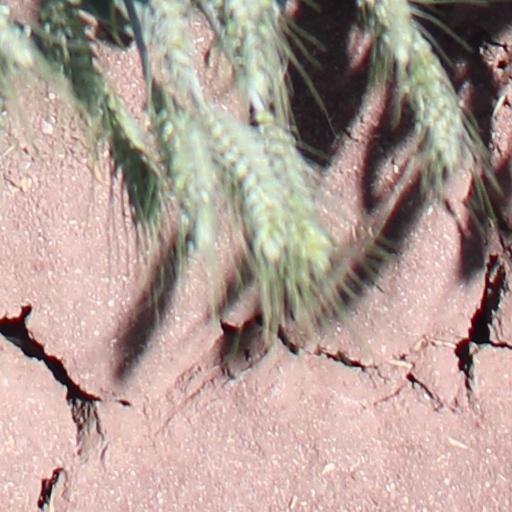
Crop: wheat